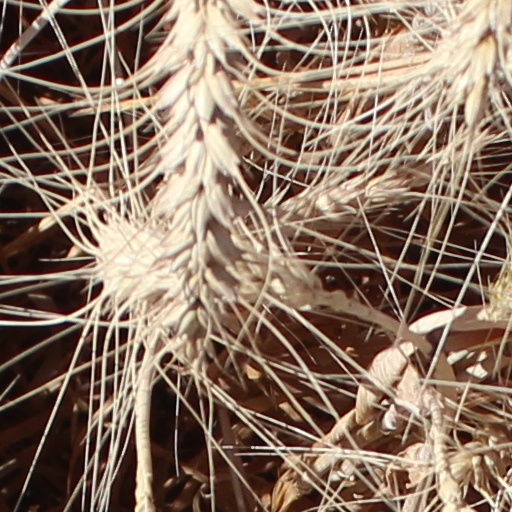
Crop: wheat